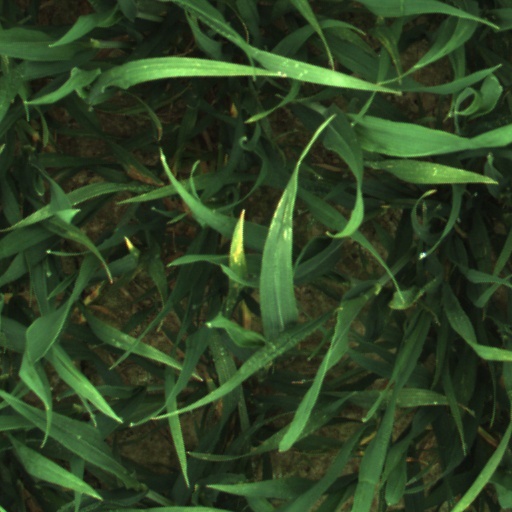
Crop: wheat